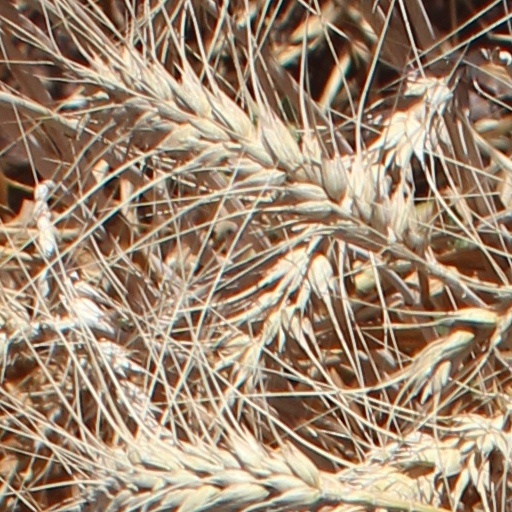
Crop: wheat